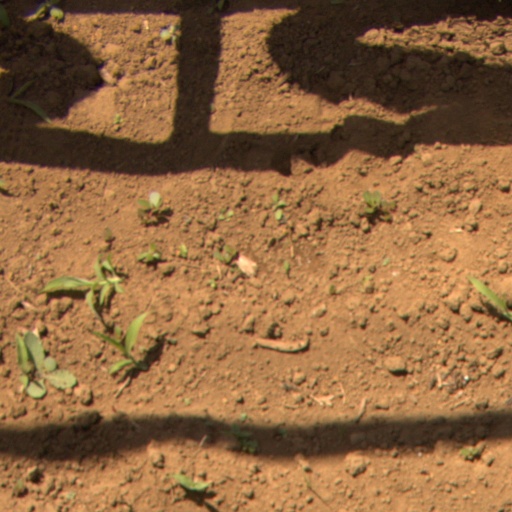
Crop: Jerusalem artichoke